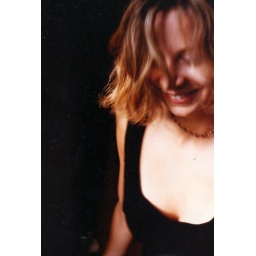
Renata by the bedroom window of our flat in Pinner, Middx, UK, 1998